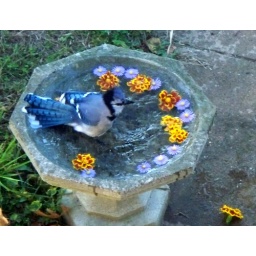
Bluejay visits the flower filled bird bath and dives in